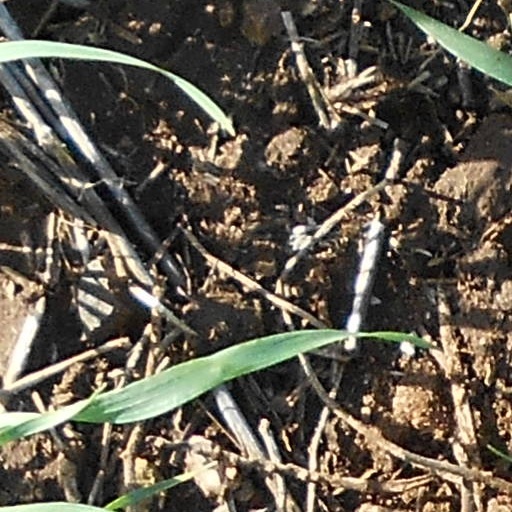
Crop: wheat